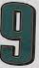
Number: 9